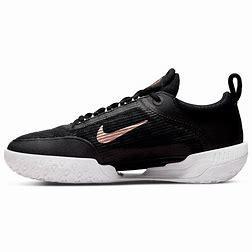
Brand: Nike
Model: Court Zoom NXT